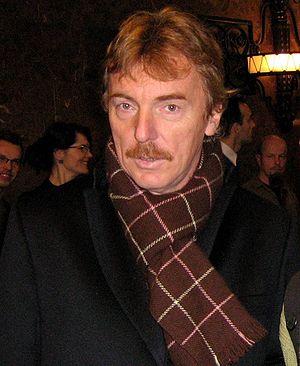
Zbigniew Boniek
Zbigniew Kazimierz Boniek er en tidligere polsk fodboldspiller, der gennem 1970'erne og 1980'erne havde stor succes som angriber hos Widzew Łódź i sit hjemland, samt hos de italienske klubber Juventus FC og AS Roma. Hans karriere strakte sig fra 1975 til 1988. Boniek blev i 2004 udvalgt til FIFA 100, en kåring af de 125 bedste nulevende fodboldspillere gennem historien.